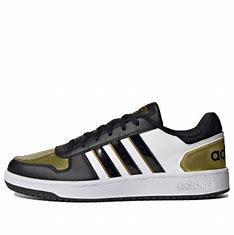
Brand: adidas
Model: NEO Hoops 2 Skate